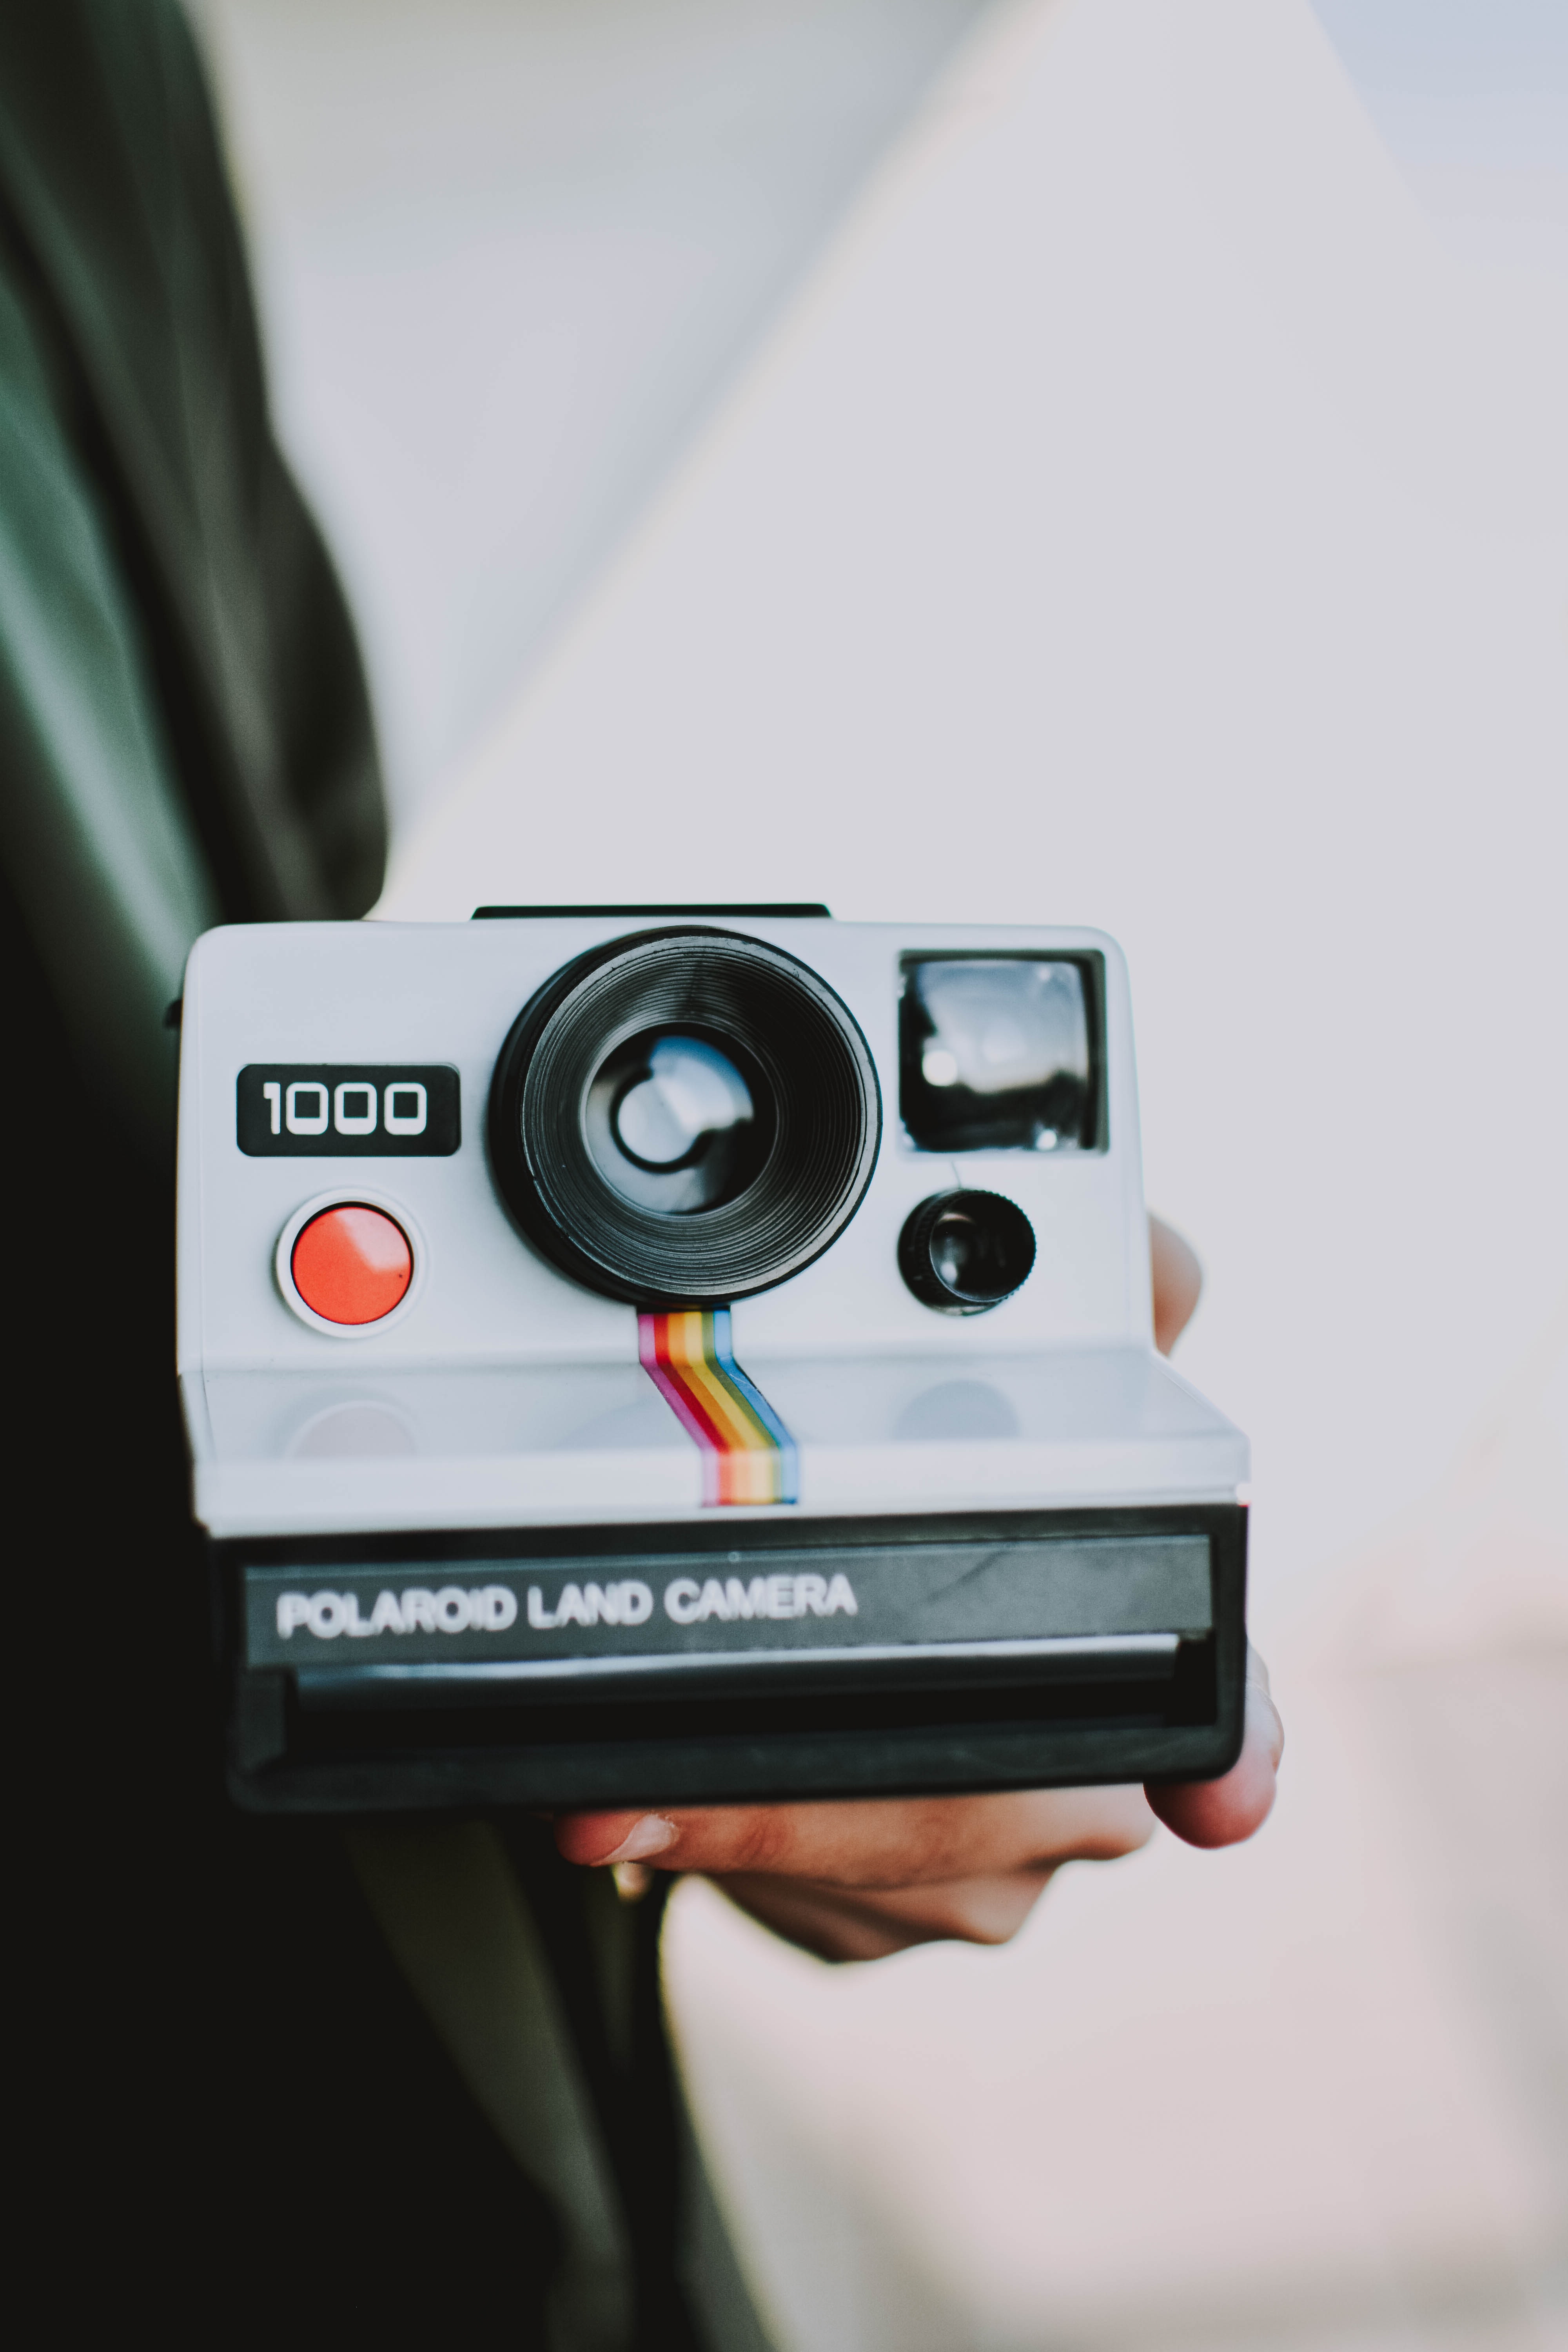
cameras optics, camera, digital camera, product, single lens reflex camera, film camera, camera accessory, mirrorless interchangeable lens camera, digital slr, instant camera, camera lens